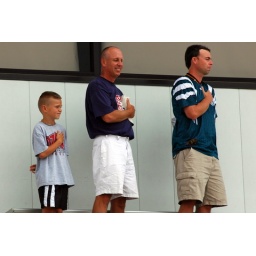
Coach Davidson, his son and Ozark assistant in the house